Tekgöz Bridge

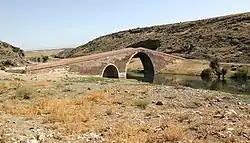

Tekgöz Bridge is a historical bridge in Turkey. It is over Kızılırmak (Hallys of the antiquity) and situated in Kayseri Province about north west of Kayseri city, at Its elevation with respect to sea level is .